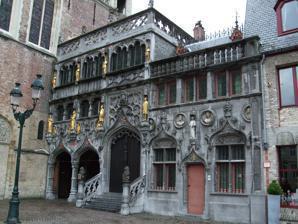
Building: Basilica of the Holy Blood
Country: Belgium
Year built: 1157
Roman Catholic basilica Basilica of the Holy Blood Dutch : Heilig-Bloedbasiliek Religion Affiliation Roman Catholic Ecclesiastical or organizational status Minor basilica Leadership Canon Libert Bruneel Location Location Bruges , Belgium Geographic coordinates 51°12′29.4″N 3°13′36.2″E / 51.208167°N 3.226722°E / 51.208167; 3.226722 Architecture Type Church Style Romanesque , Gothic Revival Groundbreaking 1134 Completed 1157 Direction of façade NE Website Official Website The Basilica of the Holy Blood ( Dutch : Heilig-Bloedbasiliek ) is a Roman Catholic basilica in Bruges , Belgium . The church houses a relic of the Holy Blood allegedly collected by Joseph of Arimathea and brought from the Holy Land by Thierry of Alsace , Count of Flanders . Built between 1134 and 1157 as the chapel of the Count of Flanders , it was promoted to a minor basilica in 1923. The basilica in Burg square consists of a lower and upper chapel. The lower chapel, dedicated to St. Basil the Great , is a dark Romanesque structure that remains virtually unchanged. The venerated Passion relic is in the upper chapel, which was rebuilt in the Gothic style in the 16th century and renovated in the 19th century in Gothic Revival style. History In 1134, Thierry of Alsace decided to build a private double chapel next to the Oud Steen , the first residence of the Counts of Flanders, transformed today into the town hall of Bruges. Thierry went on crusade a second time in 1147 during the Second Crusade . According to the tradition, Thierry of Alsace returned to his capital Bruges on April 7, 1150, with the relic of the Precious Blood . During the first half of the 13th century, the name of the upper chapel was changed to the Chapel of the Holy Blood. St Basil chapel Romanesque St Basil chapel The chapel of Saint Basil is one of the best preserved churches in Romanesque style of West Flanders . Built from 1134 to 1149, the chapel is dedicated to St. Basil the Great of whom a relic was brought back by Count Robert II from Caesarea Mazaca in Cappadocia , Asia Minor (modern-day Turkey ). The chapel consists of two side naves and a central nave continued by the choir, which in turn is ended by a semi-circular apse . In the tympanum above the entrance linking the chapel and the annex is a 12th-century representation of the baptism of Saint Basil. In the right nave, the seated Madonna and Child ( Sedes Sapientiae ) is a wooden polychrome sculpture of the early 14th century. Carried each year during the procession, two venerated wooden statues, made around 1900 and representing Jesus on the Cold Stone and the Pieta are displayed. At the left of the choir, the chapel of Saint Yves was added in 1504 and houses the relics of Saint Basil and of Blessed Charles the Good , Count of Flanders. The black marble retable is allegedly executed from designs by Lancelot Blondeel . Chapel of the Holy Blood Originally built in Romanesque style like the St Basil chapel, the upper chapel was transformed in Gothic Style at the end of the 15th century and again in 1823. Only the curved arches giving access to the side chapel of the Holy Cross remain from the original Romanesque chapel. Main altar of the Basilica of the Holy Blood. The monumental staircase, commonly named De Steegheere , which leads to the upper chapel, was built in from 1529 to 1533 in late Gothic and Renaissance style according to the drawings of Flemish painter and architect William Aerts , ornamented on the outside with sculpted statues. The aftermath of the French Revolution left the staircase badly damaged and it was decided in 1832 to move it 4 metres (13 ft) backwards and to rebuild it after removing the remaining ruins of the Oud Steen . The gilded bronze statues represent Archduchess Isabelle of Burgundy , Mary of Burgundy , Thierry of Alsace and Philip of Alsace and, in the medallions, the Archdukes of Austria Albert VII and Maximilian III , Margaret of York and Sibylla of Anjou , wife of Thierry and daughter of King Fulk of Jerusalem . During the 19th century, successive renovation campaigns gave to the chapel its final Gothic Revival aspect, with its characteristic mural decorations. The stained-glass windows in the choir date from 1845 and represent the sovereigns who reigned over the County of Flanders from Philip the Bold , duke of Burgundy , till Archduchess Maria Theresa of Austria , Holy Roman empress . The following architects and artists took part in these neo-Gothic renovations of the Chapel of the Holy Blood: Jean-Baptiste Bethune Louis Delacenserie Thomas Harper King William Curtis Brangwyn , father of Frank Brangwyn Charles De Wulf , architect of the city of Bruges and winner of the Prix de Rome in 1887 The pulpit in the form of a globe was made in 1728 by Henry Pulinckx , inspired by its evangelical purpose : " Go into all the world and preach the gospel " Mark 16:15 . The large wall-painting behind the high altar was realized in 1905. In the upper part, the Mystery of the Cross depicts Christ shedding his blood, with, in the background, the towns of Bethlehem, where Christ was born, and Jerusalem where he died. The lower part depicts the transport of the relic from Jerusalem to Bruges: on the left, Thierry of Alsace receives the relic from Baldwin III of Jerusalem , King of Jerusalem ; on the right, kneeling besides Countess Sibylla of Anjou , he hands over the relic to the chaplain. The high altar used today for the Eucharist is decorated with a relief in alabaster from the beginning of the 17th century depicting the Last Supper. Typical attributes of a basilica, the tintinnabulum , the small processional bell, and the Umbraculum , the sunscreen in the form of a parasol in yellow and red silk, are displayed next to the high altar. Laurent Delvaux completed in 1751 the white marble altar in Baroque style for the relic side chapel. The two adoring angels were made by Peter Pepers . The relic is kept in a magnificent silver tabernacle made by local silversmith François Ryelandt (1709–1774), representing the " Lamb of Christ ". To the right of the altar, the painting of Jacob van Oost depicts the descent from the Cross. The relic is shown to the public every Friday and every day two weeks before Ascension Day. Relic of the Precious Blood Relic of the Holy Blood , Bruges . The basilica is best known as the repository of a venerated phial said to contain a cloth with blood of Jesus Christ , brought to the city by Thierry of Alsace after the 12th century Second Crusade . Although the Bible never mentions Christ's blood being preserved, Acts of Pilate - one of the apocryphal gospels - relates that Joseph of Arimathea preserved the Precious Blood after he had washed the dead body of Christ; legends of Joseph were popular in the early thirteenth century, connected also with the emerging mythology of the Holy Grail . Popular legend claims that the phial was taken to Bruges during the Second Crusade of CE 1147–1149, by Thierry of Alsace, who returned from Jerusalem with the relic of the Holy Blood presented to him by his brother-in-law Baldwin III of Jerusalem , as the reward of his great services. Recent research found no evidence of the presence of the relic in Bruges before the 1250s. In all likelihood, the relic originated from the 1204 sack of Constantinople by the army of the Count of Flanders Baldwin IX , during the Fourth Crusade . Ever since, the phial has played a big part in the religious life of the city. Pope Clement V issued a papal bull in 1310 granting indulgences to pilgrims who visited the chapel to view the relic; the blood was supposed to liquefy weekly at noon on Fridays; the miracle apparently ceased the same year, though a recurrence was alleged in 1388. There is no definitive evidence for or against the authenticity of the relic. Modern examination has shown that the phial, made of rock crystal and dating back to the 11th or 12th century, was a Byzantine perfume bottle made in the area of Constantinople . Its neck is wound with gold thread and its stopper is sealed with red wax. The phial is encased in a glass-fronted gold cylinder closed at each end by coronets decorated with angels. The date " MCCCLXXXVIII die III maii " (May 3, 1388) is engraved on the frame. Procession of the Holy Blood Main article: Procession of the Holy Blood The reliquary used during the procession is displayed in the Basilica Museum. The shrine was made in 1617 in Bruges by goldsmith Jan Crabbe from some 30 kilograms (66 lb) of gold and silver and more than 100 precious stones. It consists of a gem-encrusted hexagonal case topped by golden statues representing Jesus Christ, the Virgin Mary , St. Donatian and St. Basil the Great . Jeu du Saint Sang Jeu du Saint Sang is a Belgian passion play , performed in Bruges . It was first published in 1938, and translated into French by Émile Schwartz . In popular culture In the 2008 movie In Bruges , Brendan Gleeson as Ken pays a visit to the relic of the Holy Blood. However, the privately owned Church of Jerusalem ( Dutch : Jerusalemkerk )—built in the 15th century according to the plans of the Holy Sepulchre in Jerusalem—was used instead of the Basilica. Gallery Detail of the entrance of the Basilica Guilded statue of Mary of Burgundy on the façade Detail of the main nave with stained glass windows Chapel of the Holy Cross where the relic of the Precious Blood is presented to the worshippers Relic of the Holy Blood, carried during the Procession of the Holy Blood Basilica of the Holy Blood staircase Large stained glass window in the Chapel of the Holy Blood Chapel of the Holy Blood small stained glass window See also Saint Longinus History of medieval Arabic and Western European domes History of Italian Renaissance domes History of early modern period domes List of Catholic churches in Belgium Notes